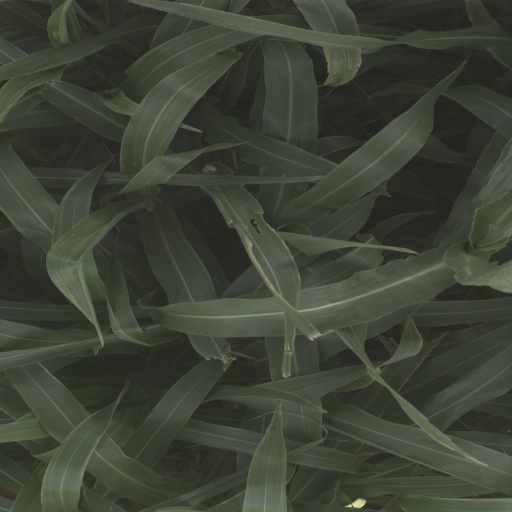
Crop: sorghum